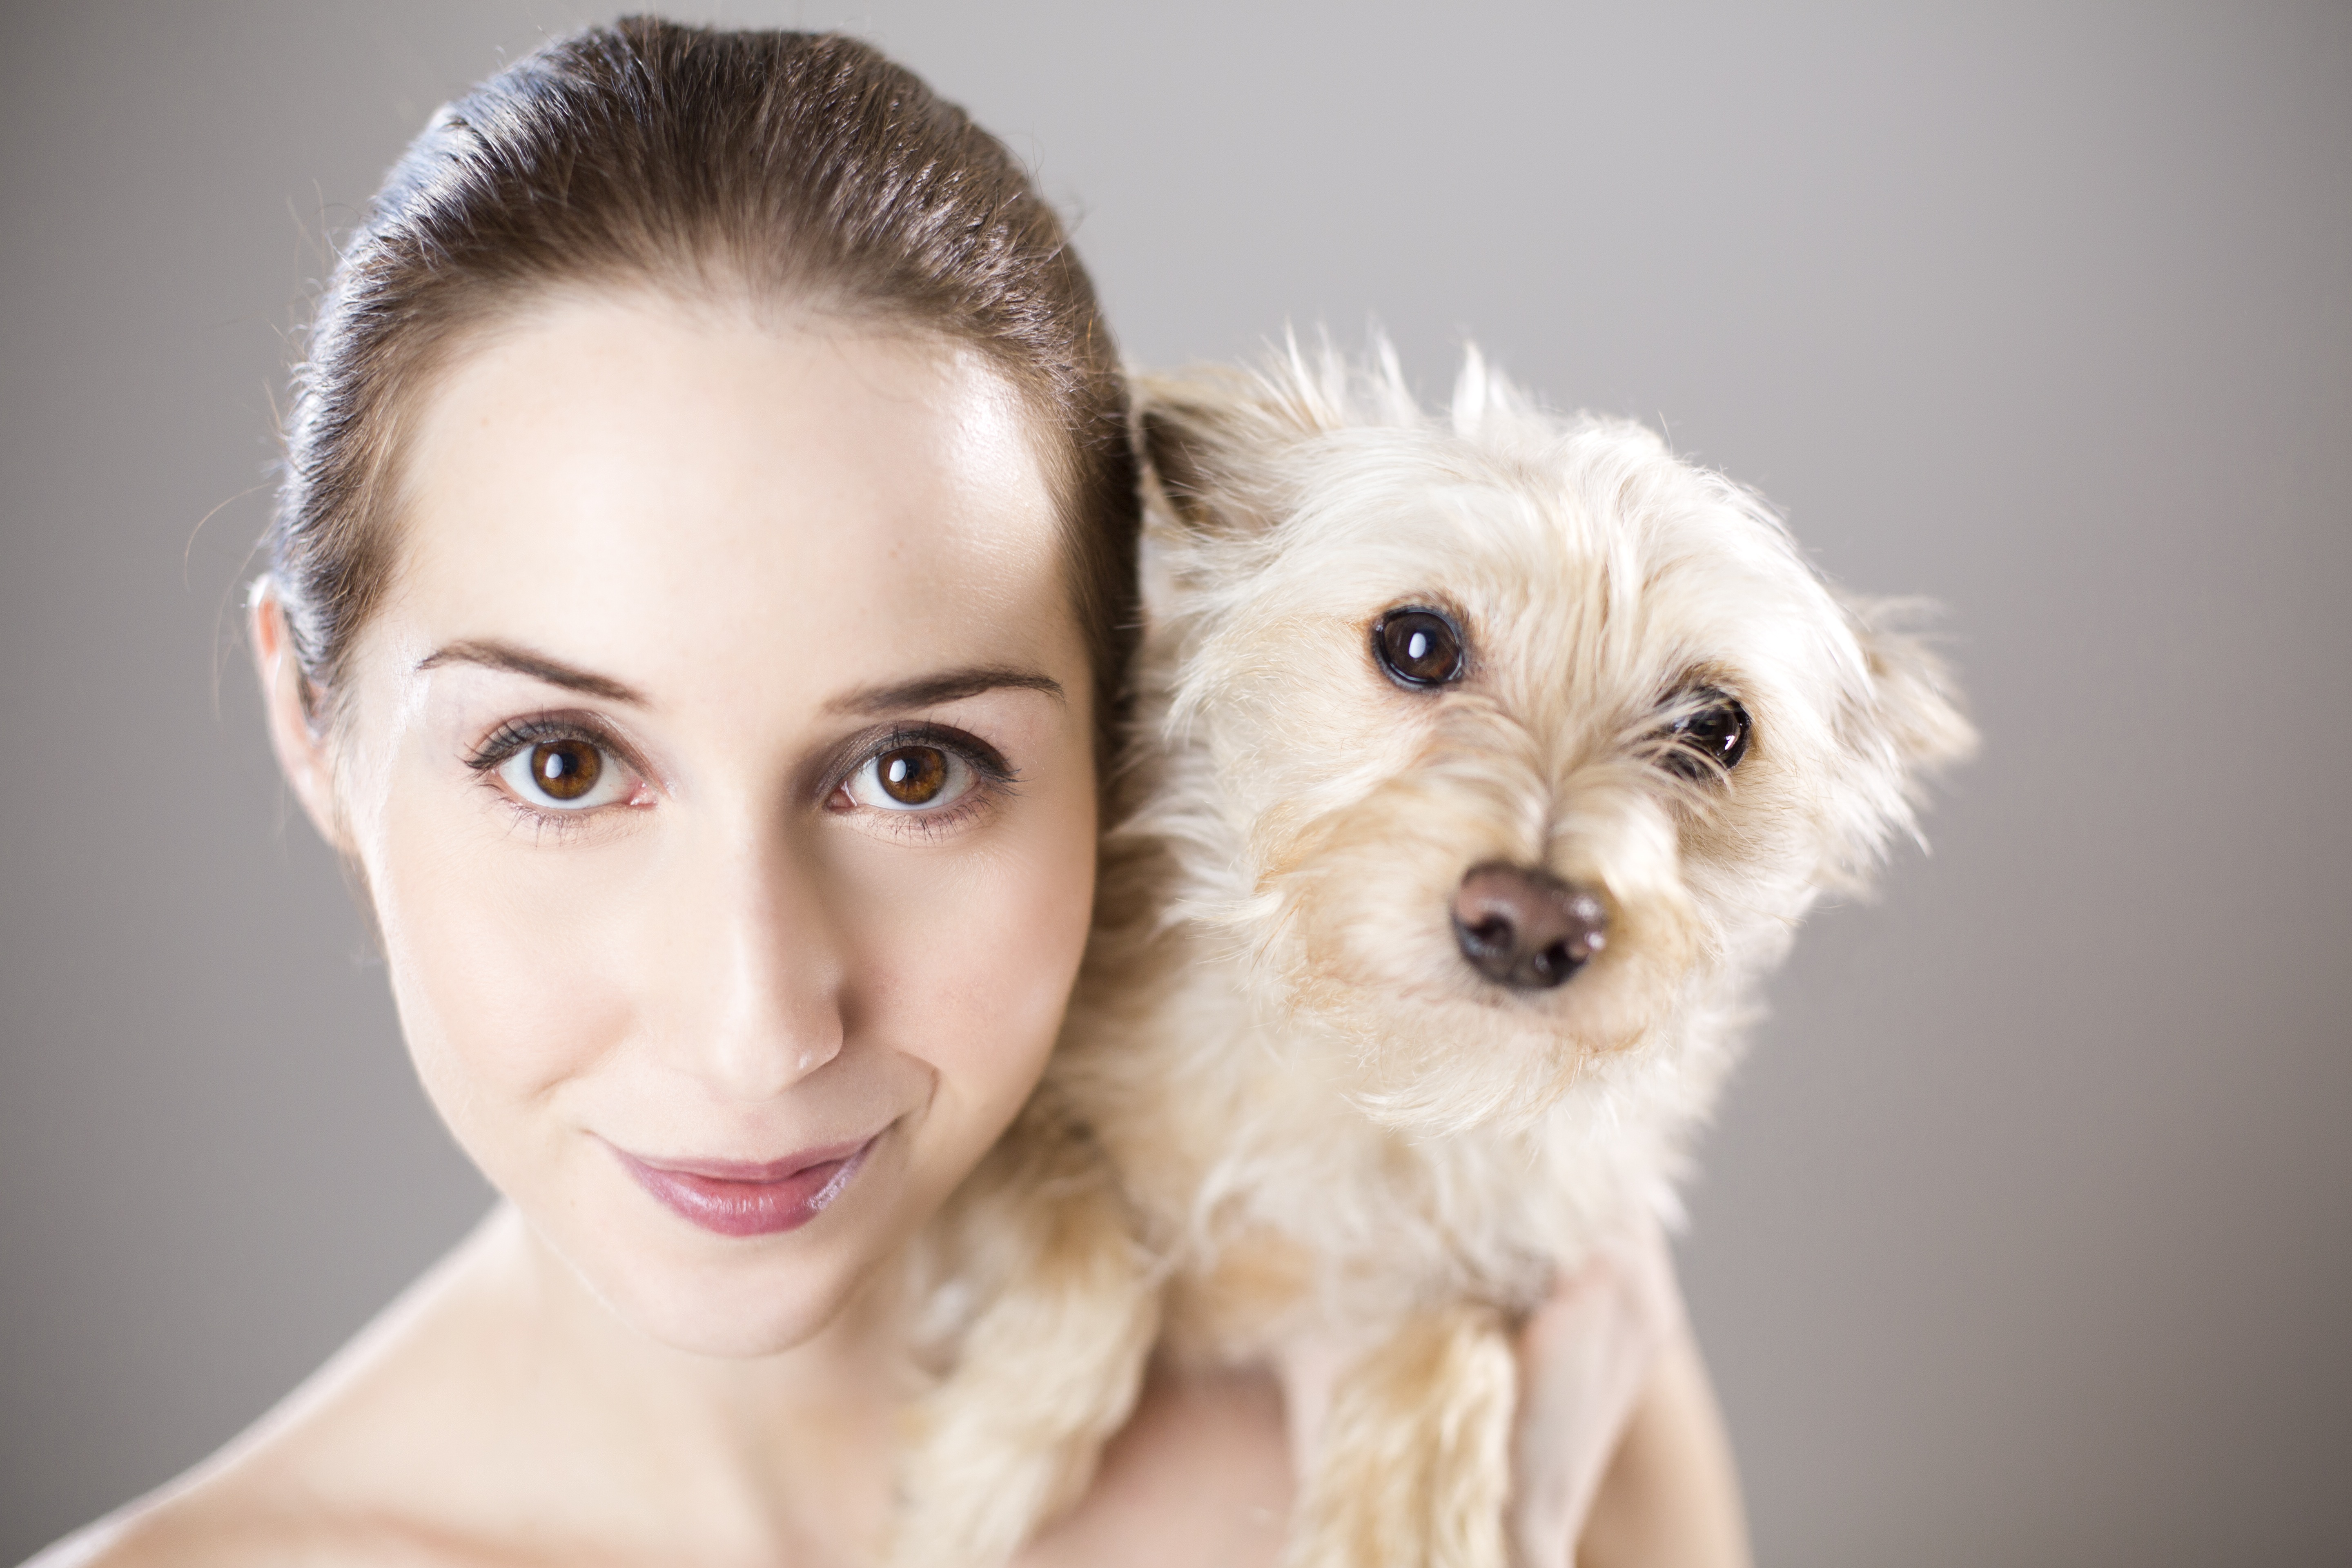
girl, woman, puppy, dog, portrait, mammal, smile, face, look, skin, terrier, dog like mammal, morkie